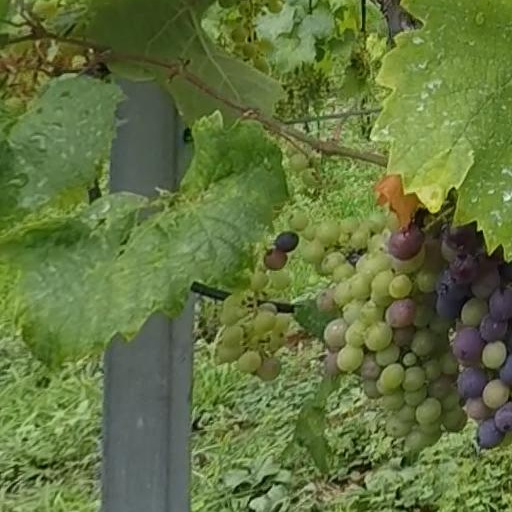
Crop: grape